Óscar Romero

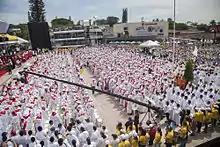
The beatification celebration on 23 May 2015 in San Salvador

On 23 March 1980, Archbishop Romero delivered a sermon in which he called on Salvadoran soldiers, as Christians, to obey God's higher order and to stop carrying out the government's repression and violations of basic human rights.